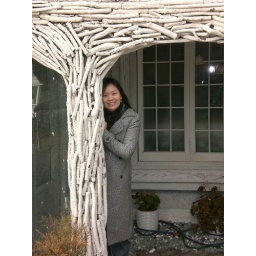
white Coffee house in Juje Island 2